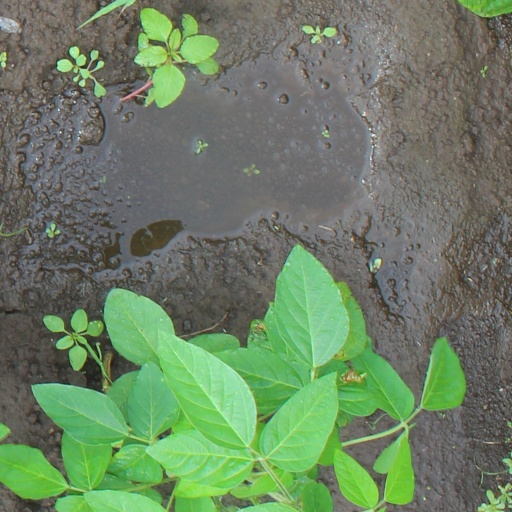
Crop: soybean